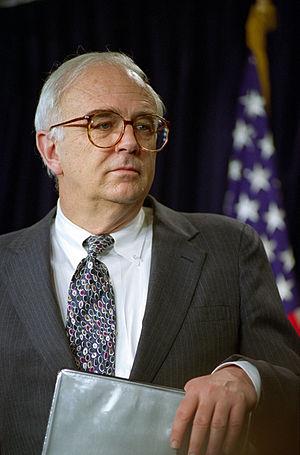
Leslie Aspin Jr., né le 21 juillet 1938 à Milwaukee et mort le 21 mai 1995 à Washington, D.C., est un homme politique américain. Membre du Parti démocrate, il est représentant du Wisconsin entre 1971 et 1995 puis secrétaire à la Défense entre 1993 et 1994 dans l'administration du président Bill Clinton.